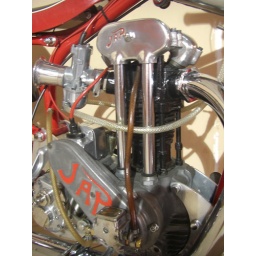
JAP engine in grass track bike